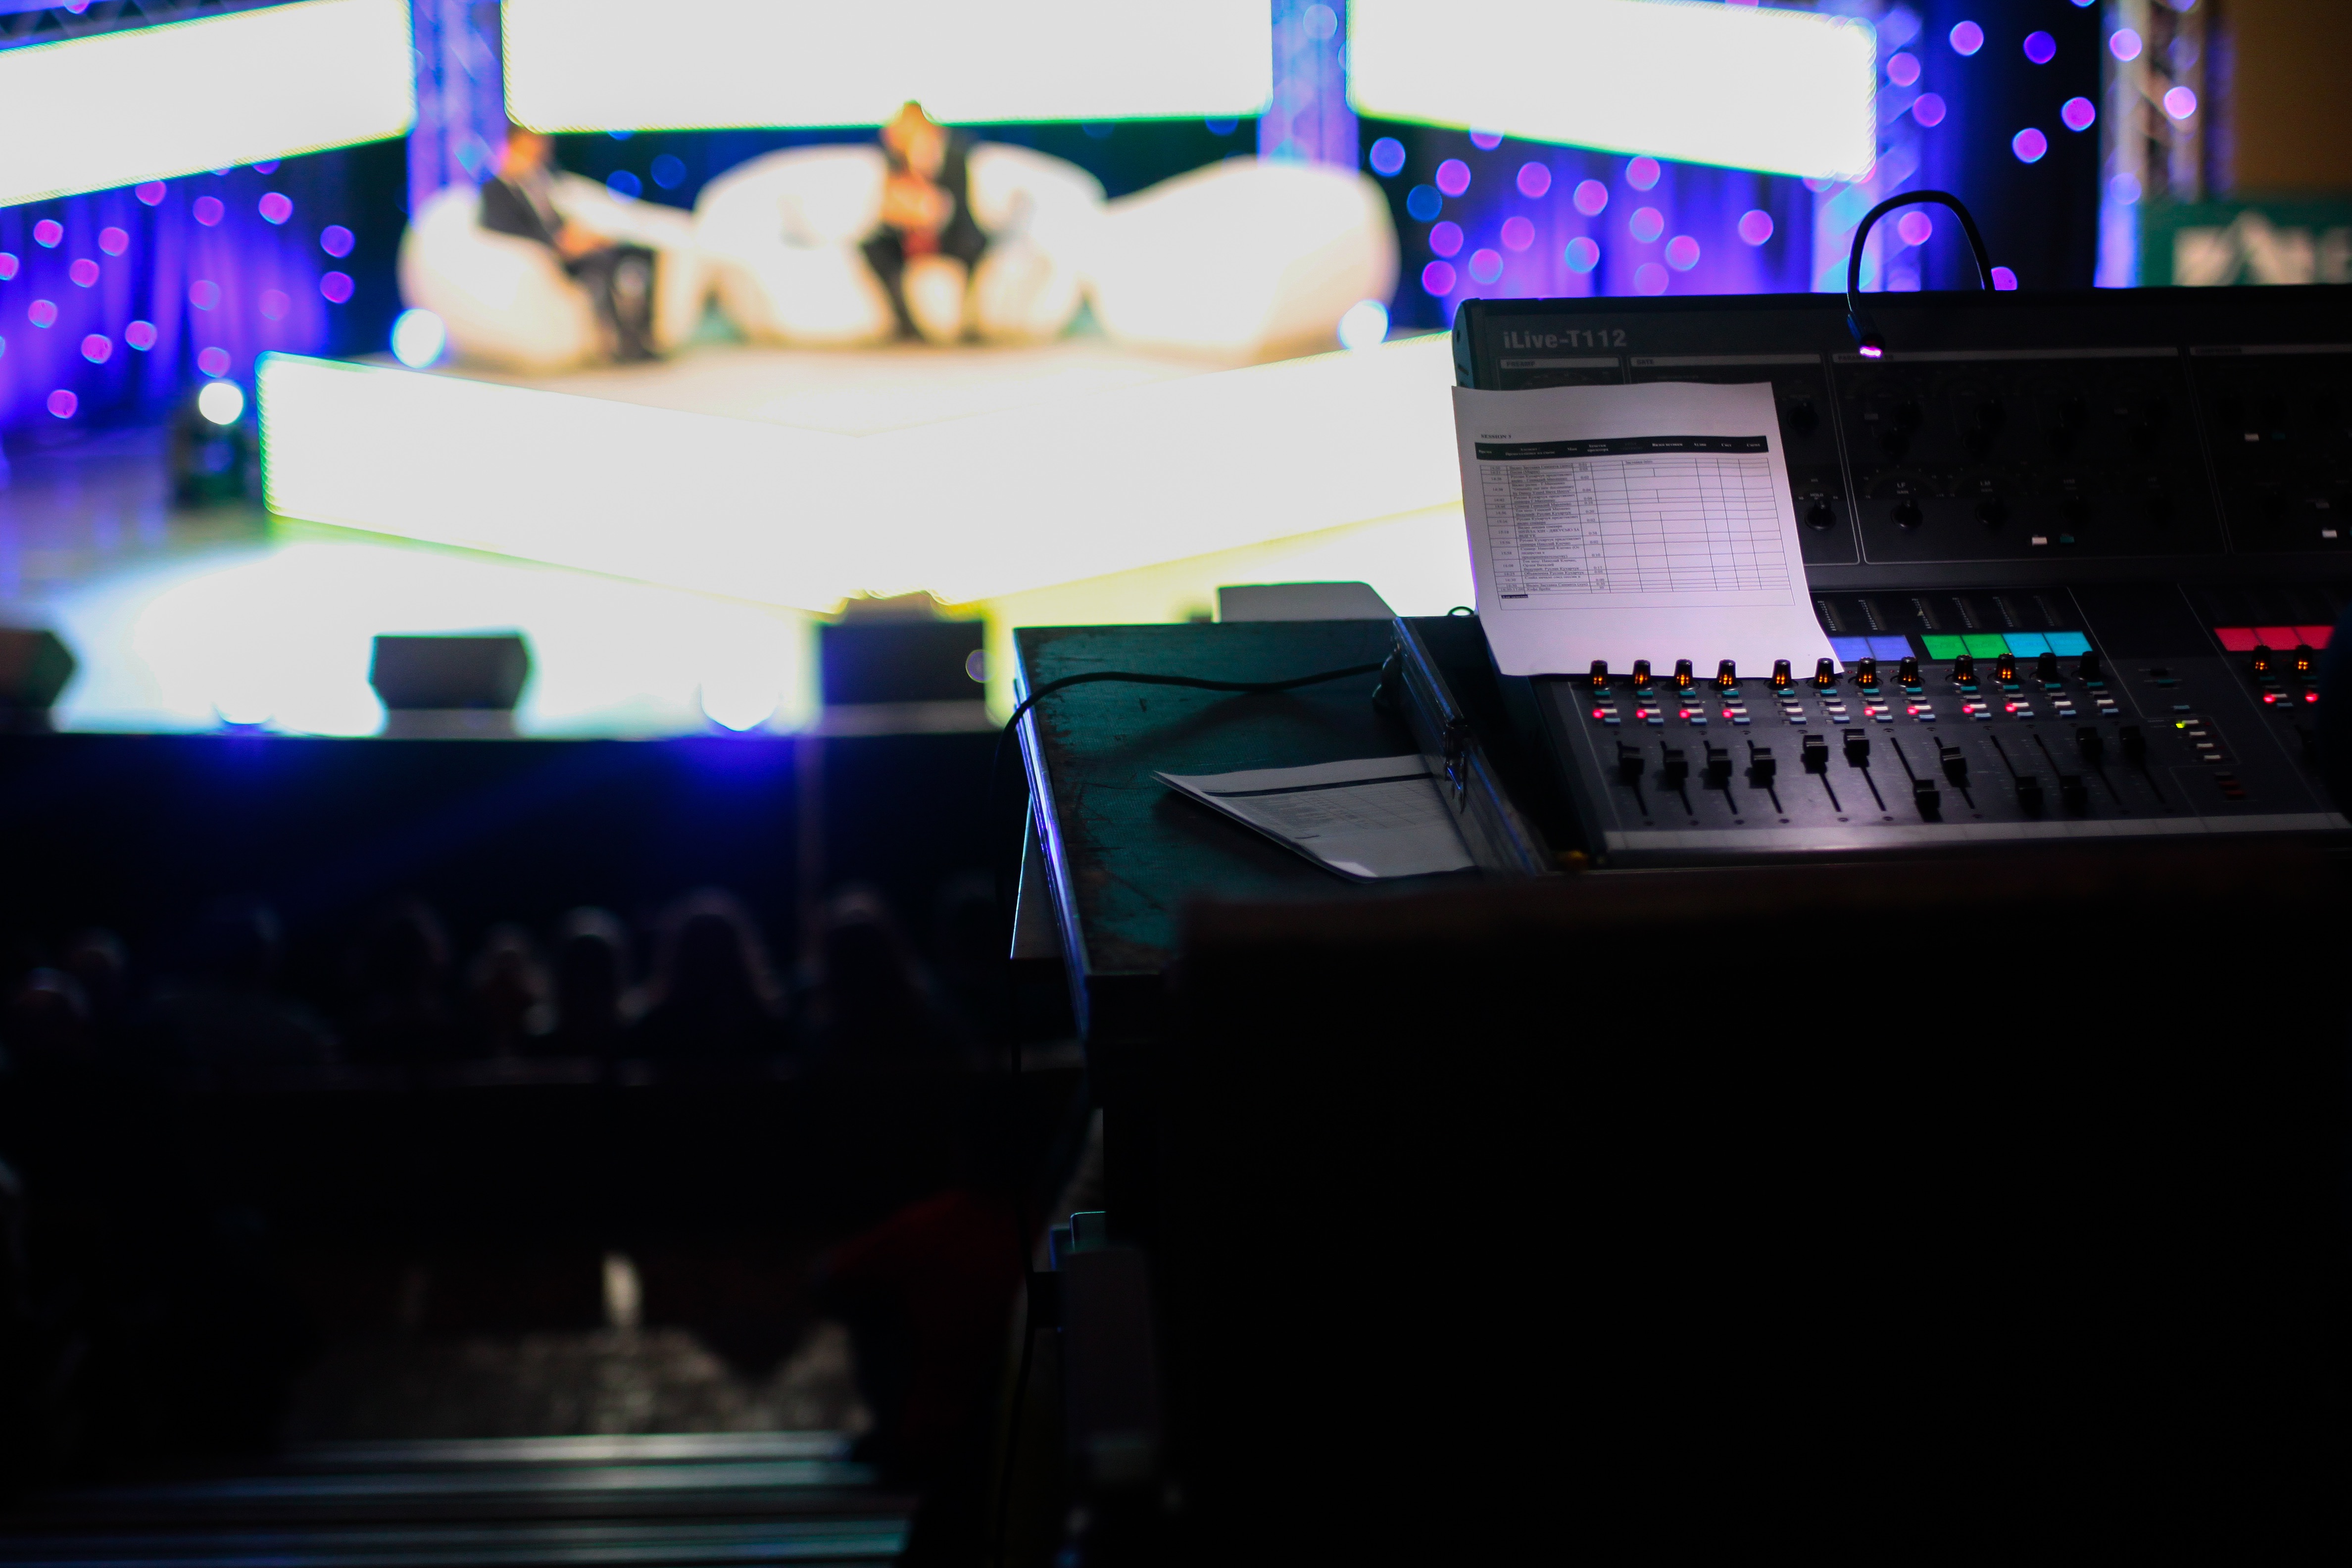
technology, studio, gadget, electronic, stage, recording, electronics, audio, sound, broadcasting, production, entertainment, panel, audio equipment, personal computer, electronic device, display device, electronic instrument